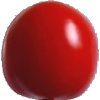
Label: Tomato 4